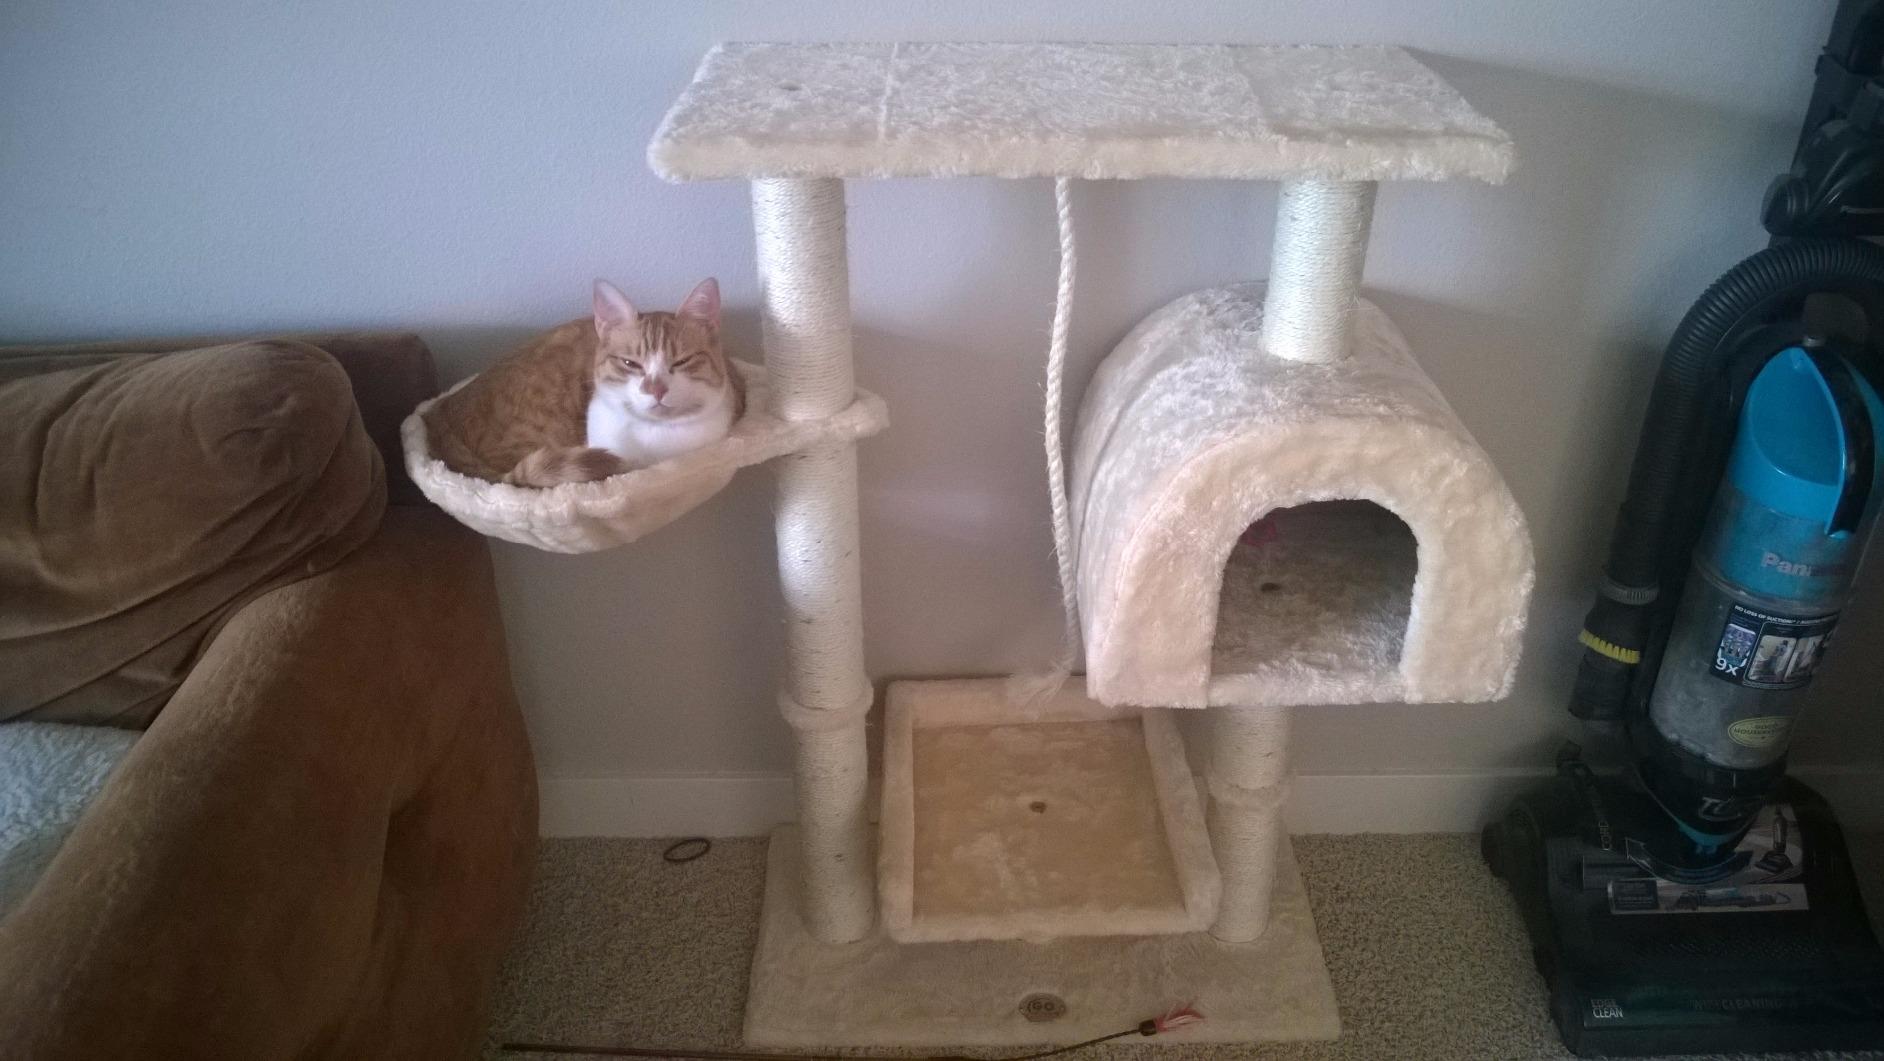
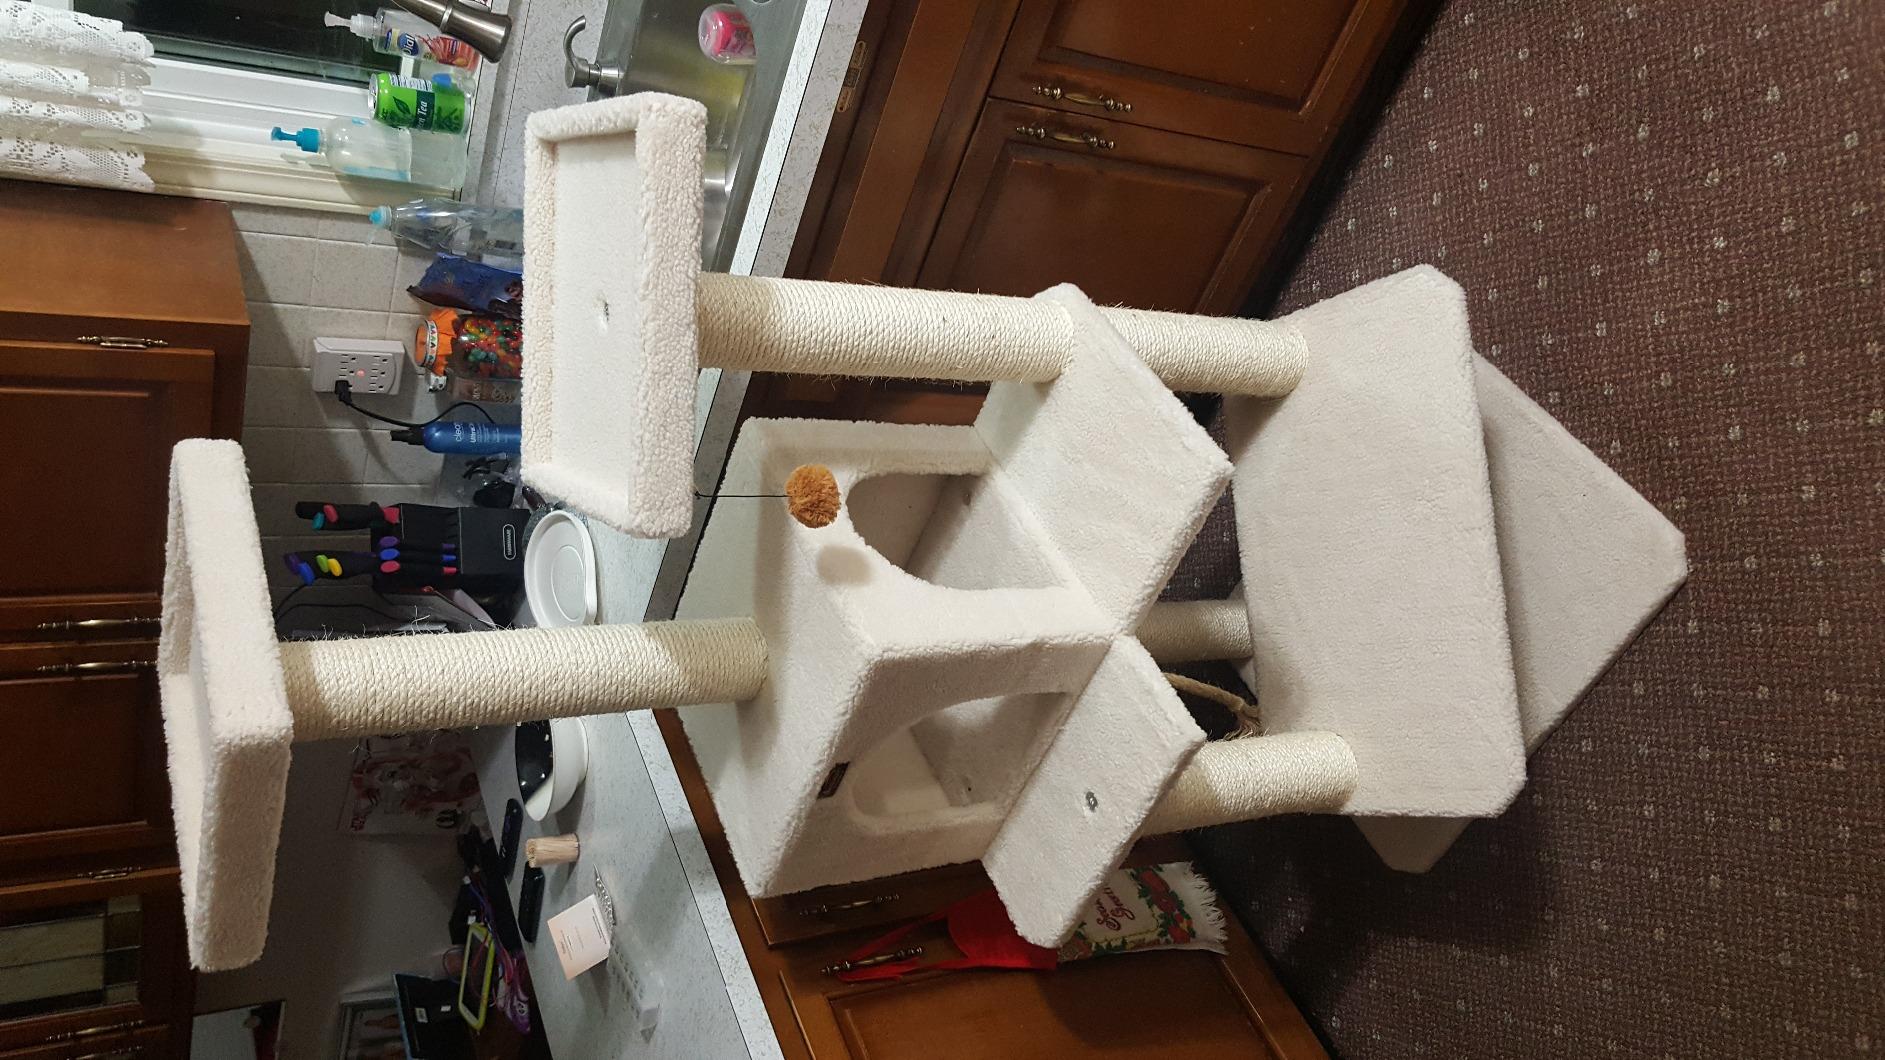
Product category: items_cat tree
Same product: no